Entertainment

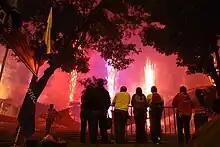
Spectators at Bicentennial fireworks in Colombia

Fireworks are a part of many public entertainments and have retained an enduring popularity since they became a "crowning feature of elaborate celebrations" in the 17th century. First used in China, classical antiquity and Europe for military purposes, fireworks were most popular in the 18th century and high prices were paid for pyrotechnists, especially the skilled Italian ones, who were summoned to other countries to organise displays. Fire and water were important aspects of court spectacles because the displays "inspired by means of fire, sudden noise, smoke and general magnificence the sentiments thought fitting for the subject to entertain of his sovereign: awe fear and a vicarious sense of glory in his might. Birthdays, name-days, weddings and anniversaries provided the occasion for celebration." One of the most famous courtly uses of fireworks was one used to celebrate the end of the War of the Austrian Succession and while the fireworks themselves caused a fire, the accompanying Music for the Royal Fireworks written by Handel has been popular ever since. Aside from their contribution to entertainments related to military successes, courtly displays and personal celebrations, fireworks are also used as part of religious ceremony. For example, during the Indian Dashavatara Kala of Gomantaka "the temple deity is taken around in a procession with a lot of singing, dancing and display of fireworks".